Martigny, Manche

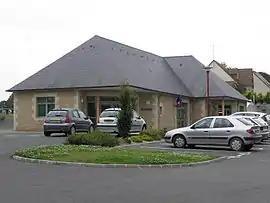
Town hall

Martigny is a former commune in the Manche department in Normandy in north-western France. On 1 January 2016, it was merged into the new commune of Grandparigny.